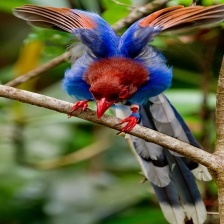
Species: SRI LANKA BLUE MAGPIE
Scientific name: UROCISSA ORNATA
ImageNet parent category: magpie